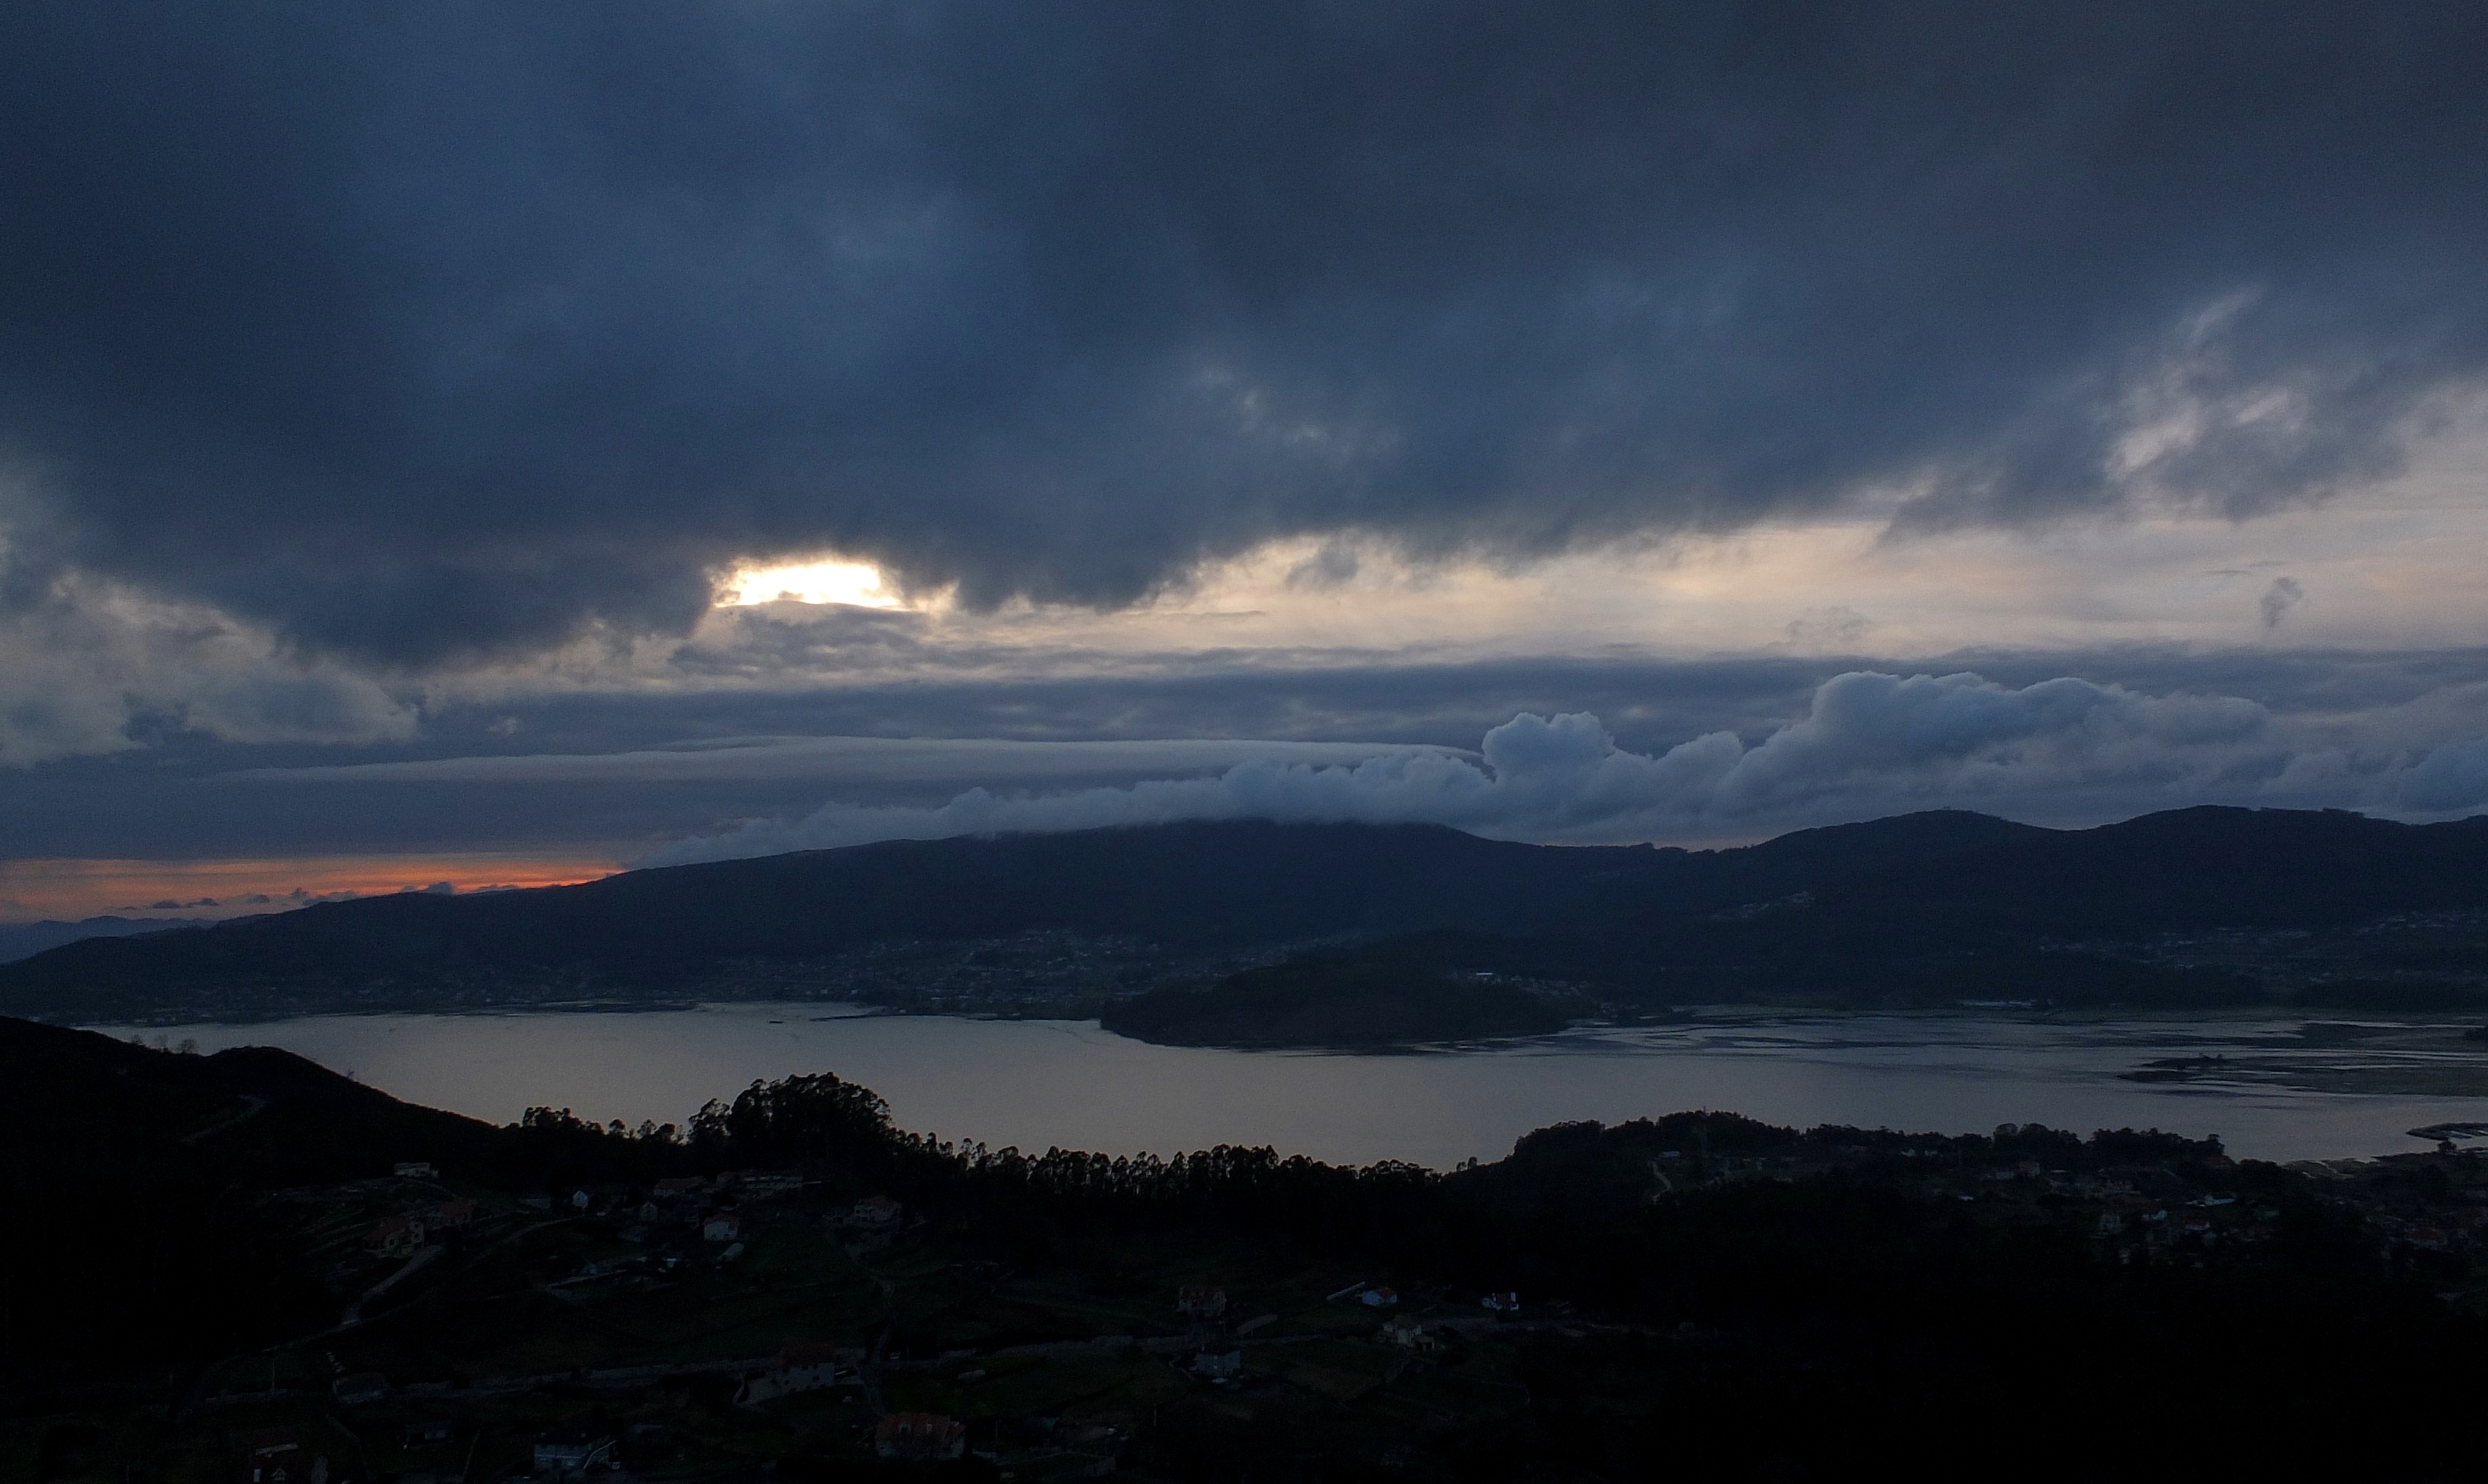
landscape, horizon, mountain, cloud, sky, sunrise, sunset, mist, morning, hill, dawn, atmosphere, mountain range, dusk, evening, weather, darkness, spain, thunderstorm, galicia, paisajes, arcade, loch, espana, ggl1, gaby1, fujifilmxs1, arcadegaliciaespa a, meteorological phenomenon, atmospheric phenomenon, mountainous landforms